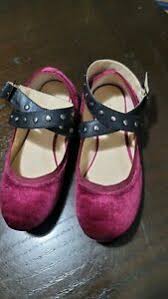
Label: Ballet Flat